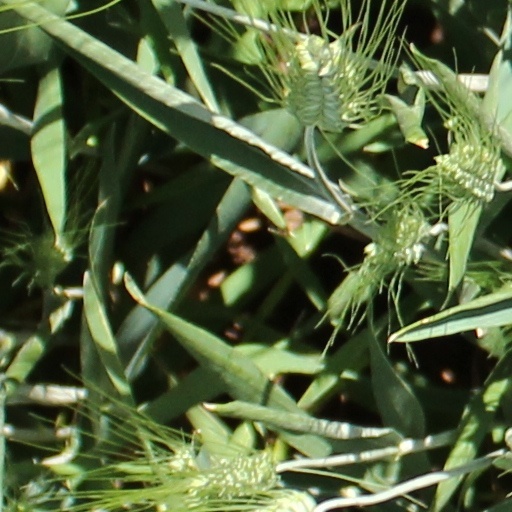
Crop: wheat